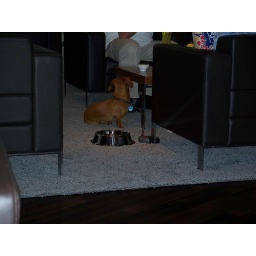
If this dog lifts a leg near my car I'm gonna punt the little rat!